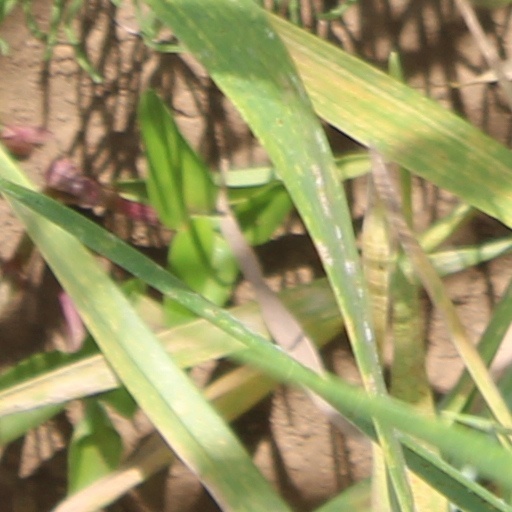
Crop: wheat